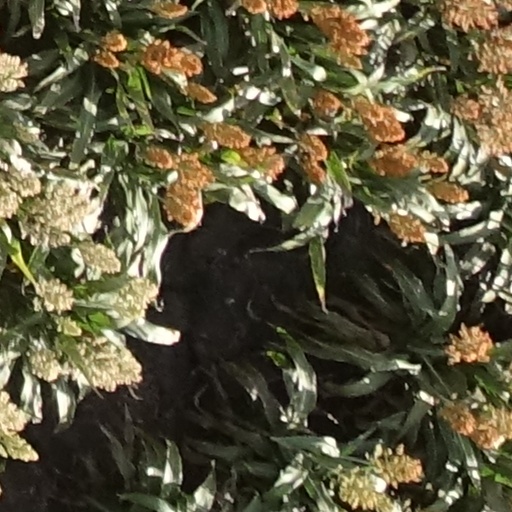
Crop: sorghum